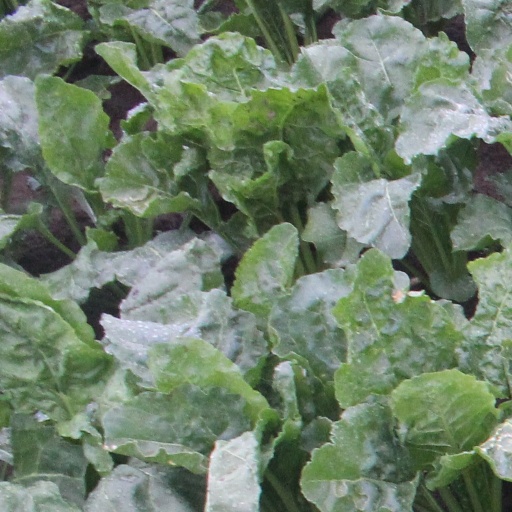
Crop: sugar beet